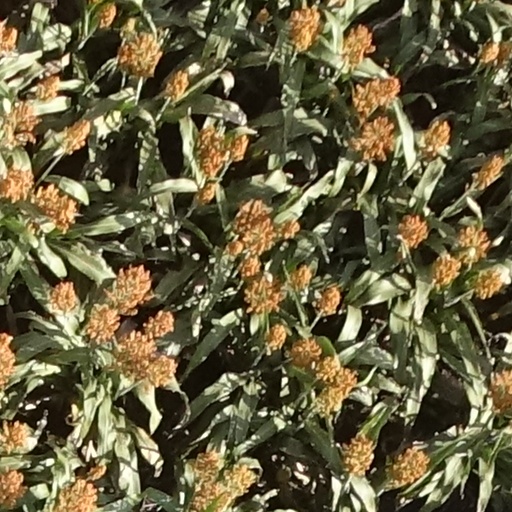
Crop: sorghum